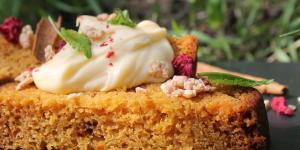
pastel de zanahoria